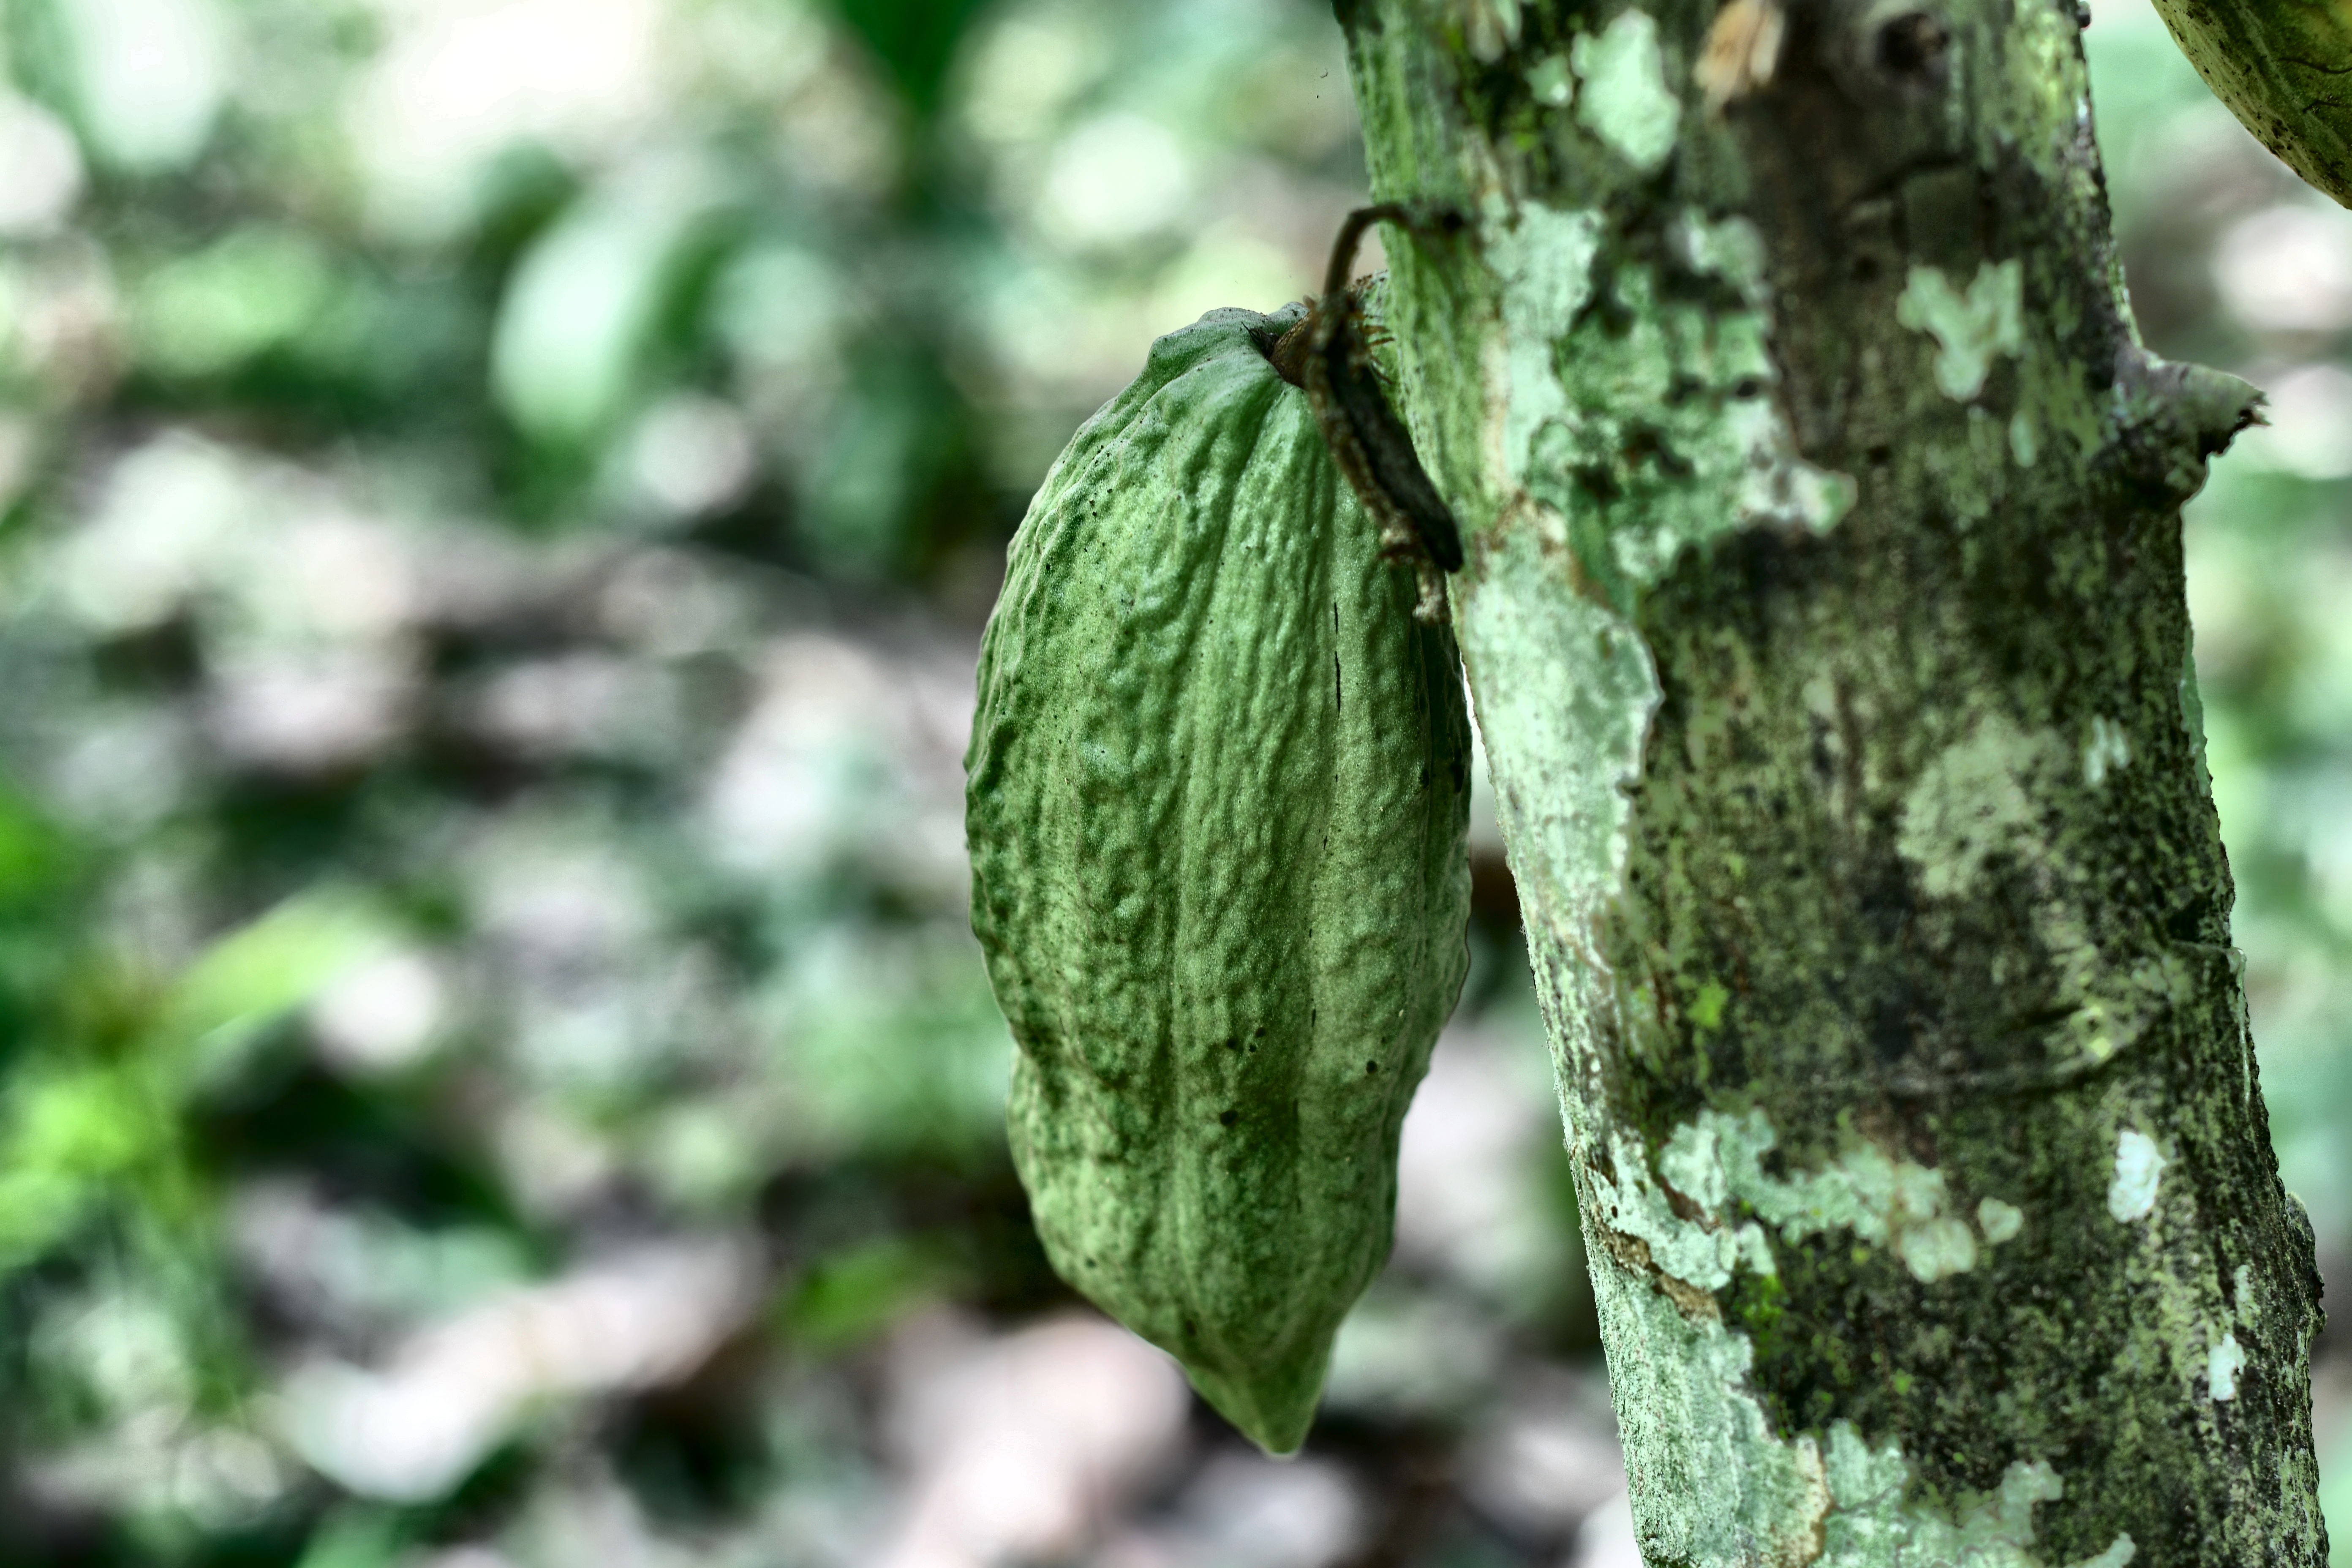
Maturity: unmature
Variety: Angoleta